Hotel Newfoundland

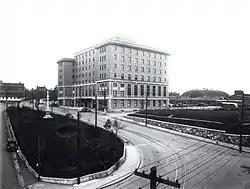
Newfoundland Hotel, 1940s

At a brief ceremony in the ballroom on February 16, 1934, Newfoundland ceased to be a self-governing dominion, and in effect became a crown colony again. Acquiring VONF, the Broadcasting Corporation of Newfoundland (BCN) maintained a studio and headquarters on the sixth floor 1939–1949.